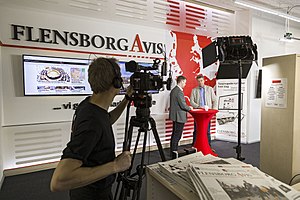
Flensborg Avis
Flensborg Avis - et lille men moderne mediehus på alle platforme. Her et valginterview 2017 med SSWs Lars Harms. (Foto: Lars Salomonsen)
Fra avisens newsroom
Flensborg Avis er en primært dansk- men også tildels tysksproget avis, der udgives i Sydslesvig, og har hjemsted i Flensborg. Målgruppen er det danske mindretal syd for grænsen samt sydslesvigere bosat i Danmark og danske statsborgere med interesse for grænselandet, herunder især medlemmer af Grænseforeningen.